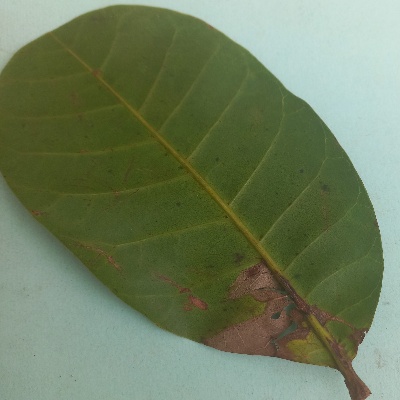
Crop: Cashew
Condition: anthracnose